Love, Sidney

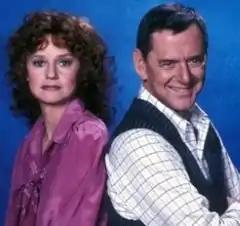
Swoosie Kurtz and Tony Randall

As time went on, the writers began to set things up to address Sidney's orientation more directly. The addition of the female neighbor Mrs. Gaffney pursuing a sexual relationship with him offered more opportunities to establish that he was not attracted to women.